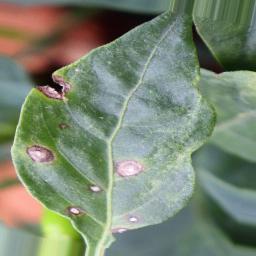
Label: cercospora